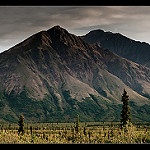
Scene: Outdoor